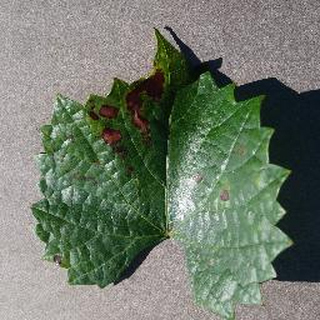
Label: grape_esca_black_measles